Salta, Cumbria

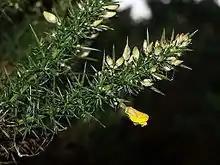
A gorse flower on Salta Moss, Cumbria.

Salta, and the Moss in particular, is home to a variety of plant and animal life, including some rare specimens. Adders, Britain's only native venomous snake, are seen on the Moss, and prey upon small rodents, such as voles. Many wild bird species inhabit Salta and the surrounding area, including larger species such as pheasants, which are also bred locally for hunting.